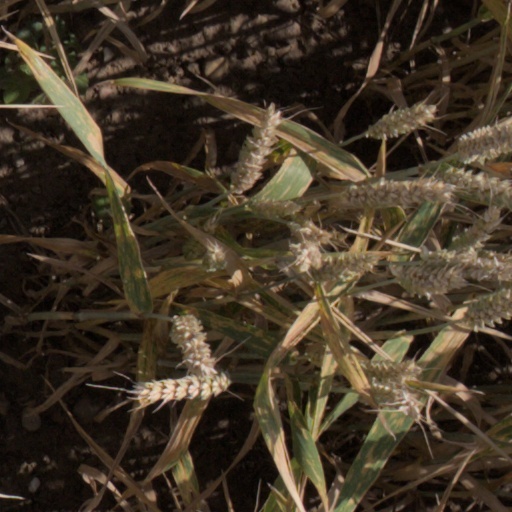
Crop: wheat